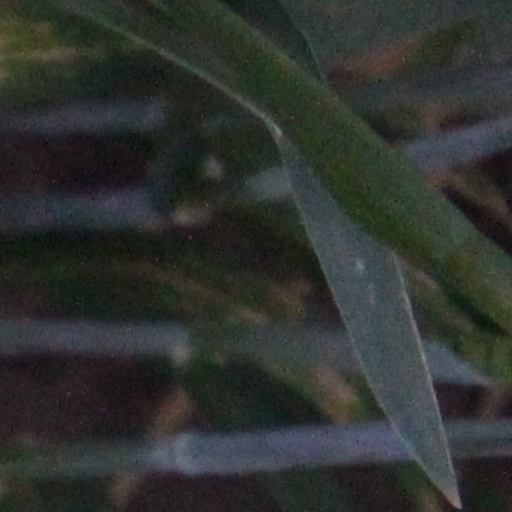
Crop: wheat